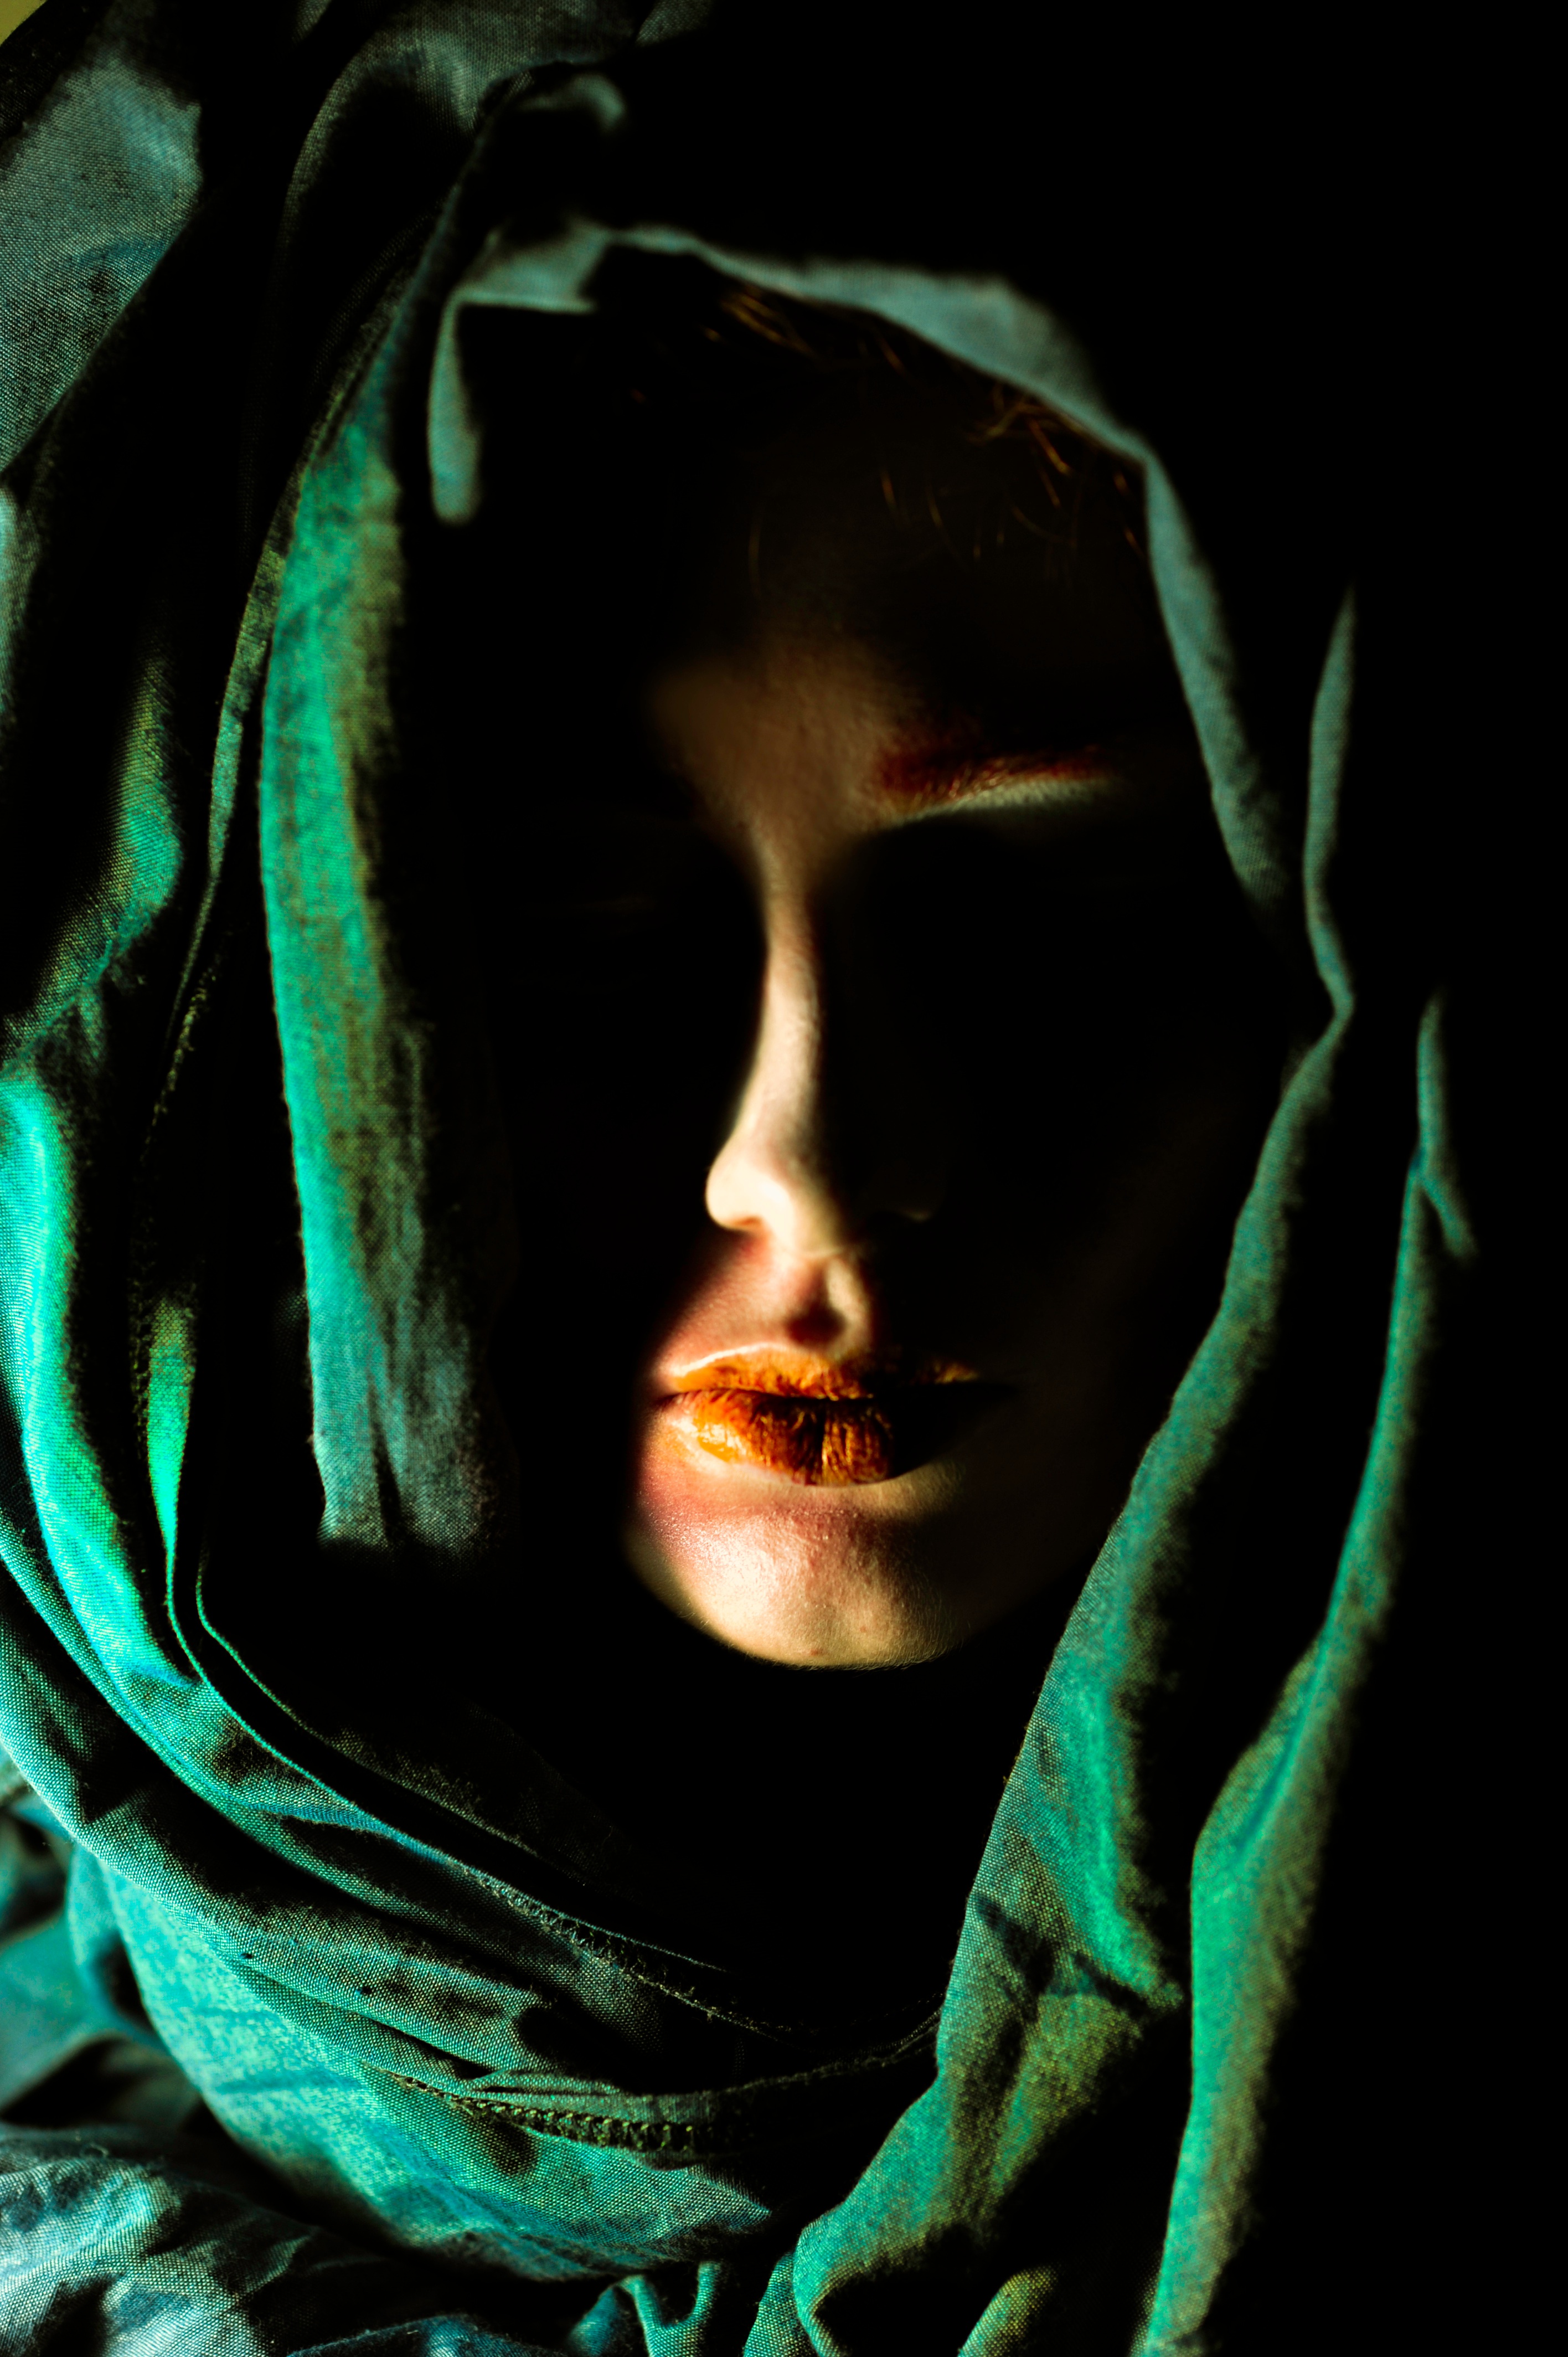
light, portrait, green, color, darkness, black, emotion, special effects